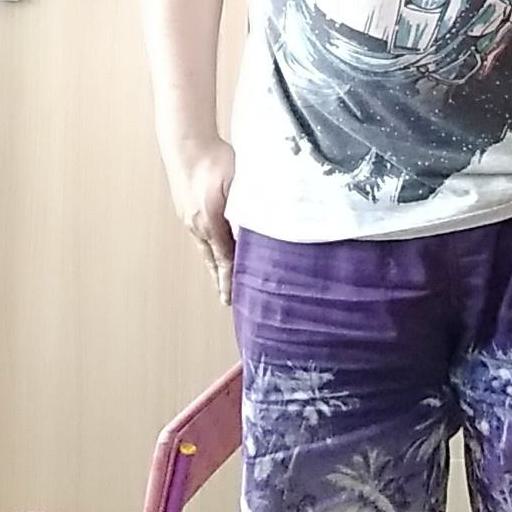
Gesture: no_gesture